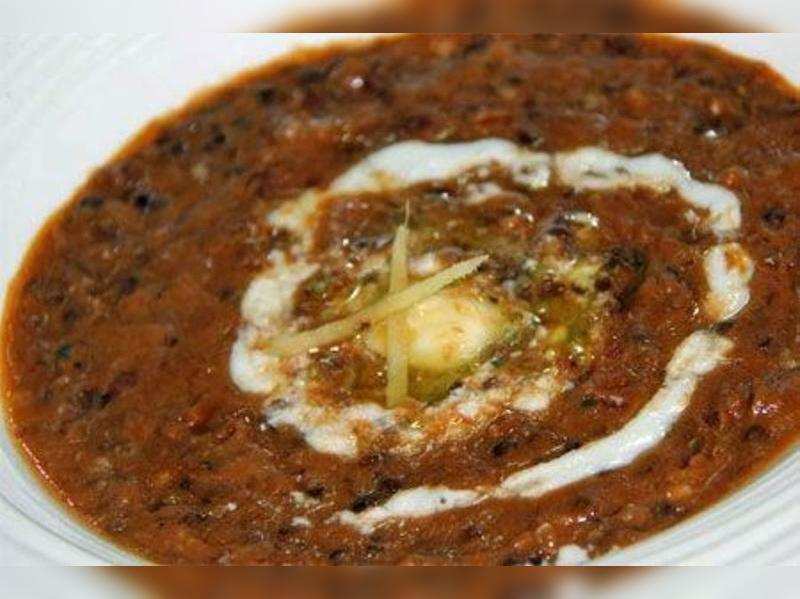
Dish: dal_makhani